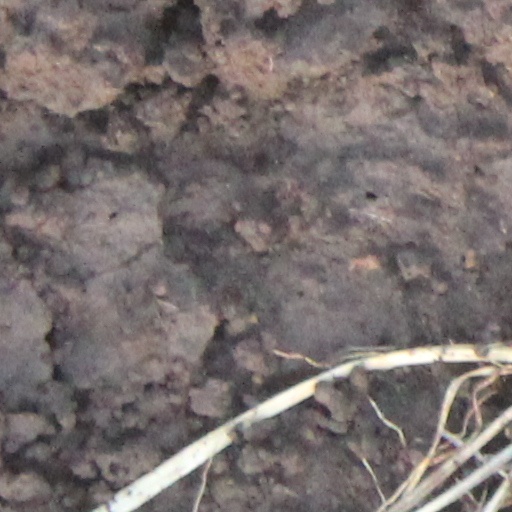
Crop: wheat